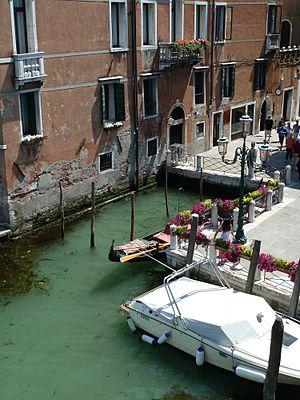
Rio Antonio Foscarini (Venice)
Le Rio Antonio Foscarini est un ancien canal de Venise dans le sestiere de Dorsoduro, dont subsiste un petit reste près du Campo de la Carità. La plus grande partie du canal, appelé jadis rio de Sant'Agnese a été comblé et transformé en rue: c'est aujourd'hui le Rio terà Antonio Foscarini.